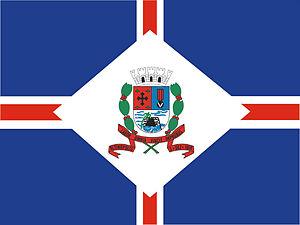
Altinópolis est une municipalité brésilienne de l'État de São Paulo. L'activité principale de cette région est la culture du café et de la canne à sucre.